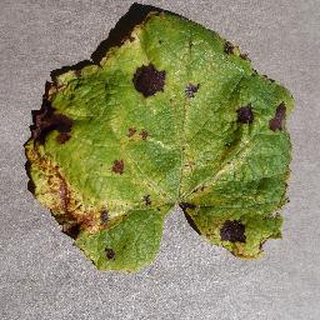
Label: grape_leaf_blight